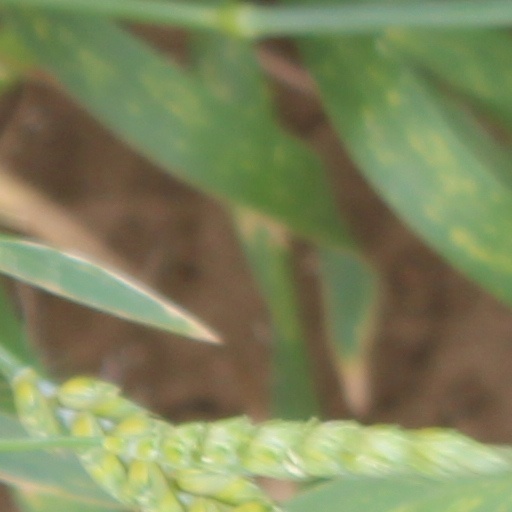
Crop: wheat